Magnus Rasmussen

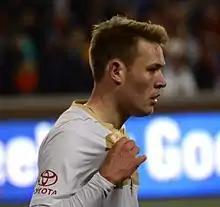
Rasmussen playing for Louisville City in 2018

Magnus Worziger Klein Rasmussen (born 18 April 1993) is a Danish footballer.